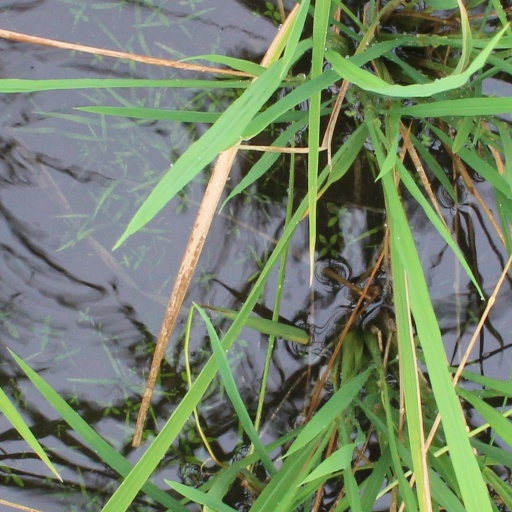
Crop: rice